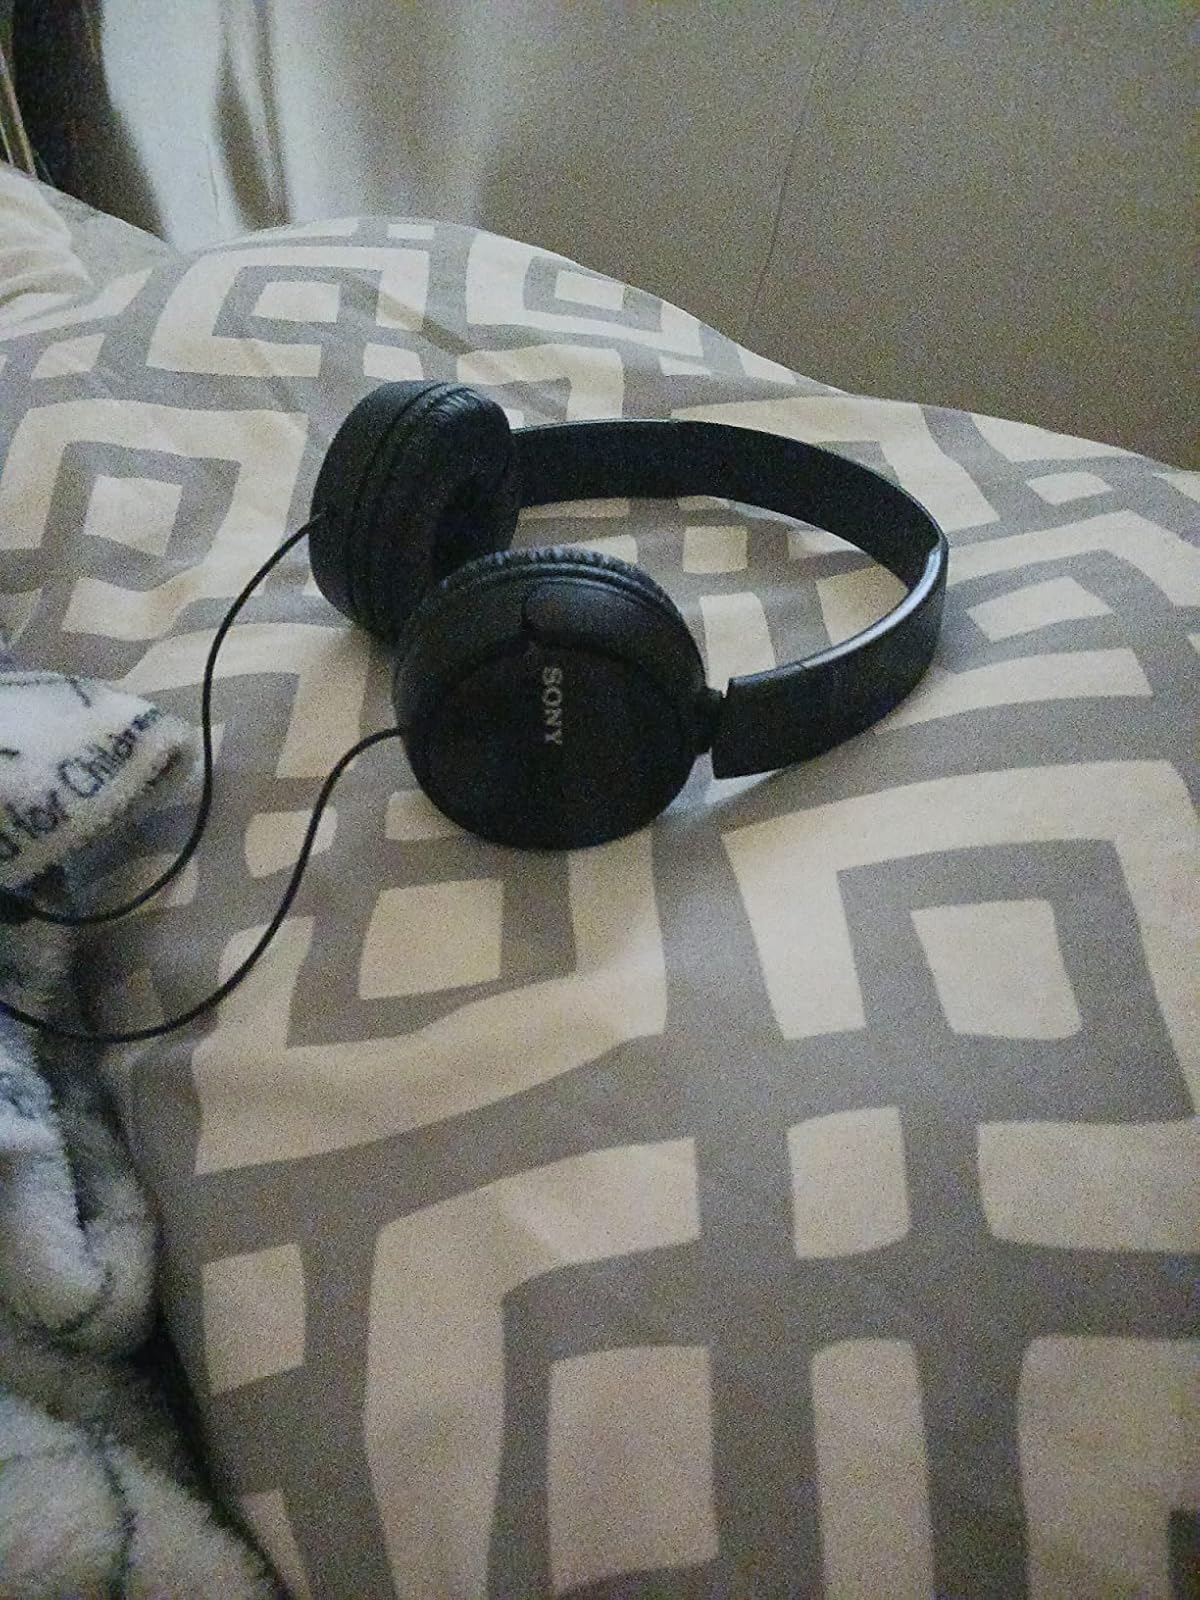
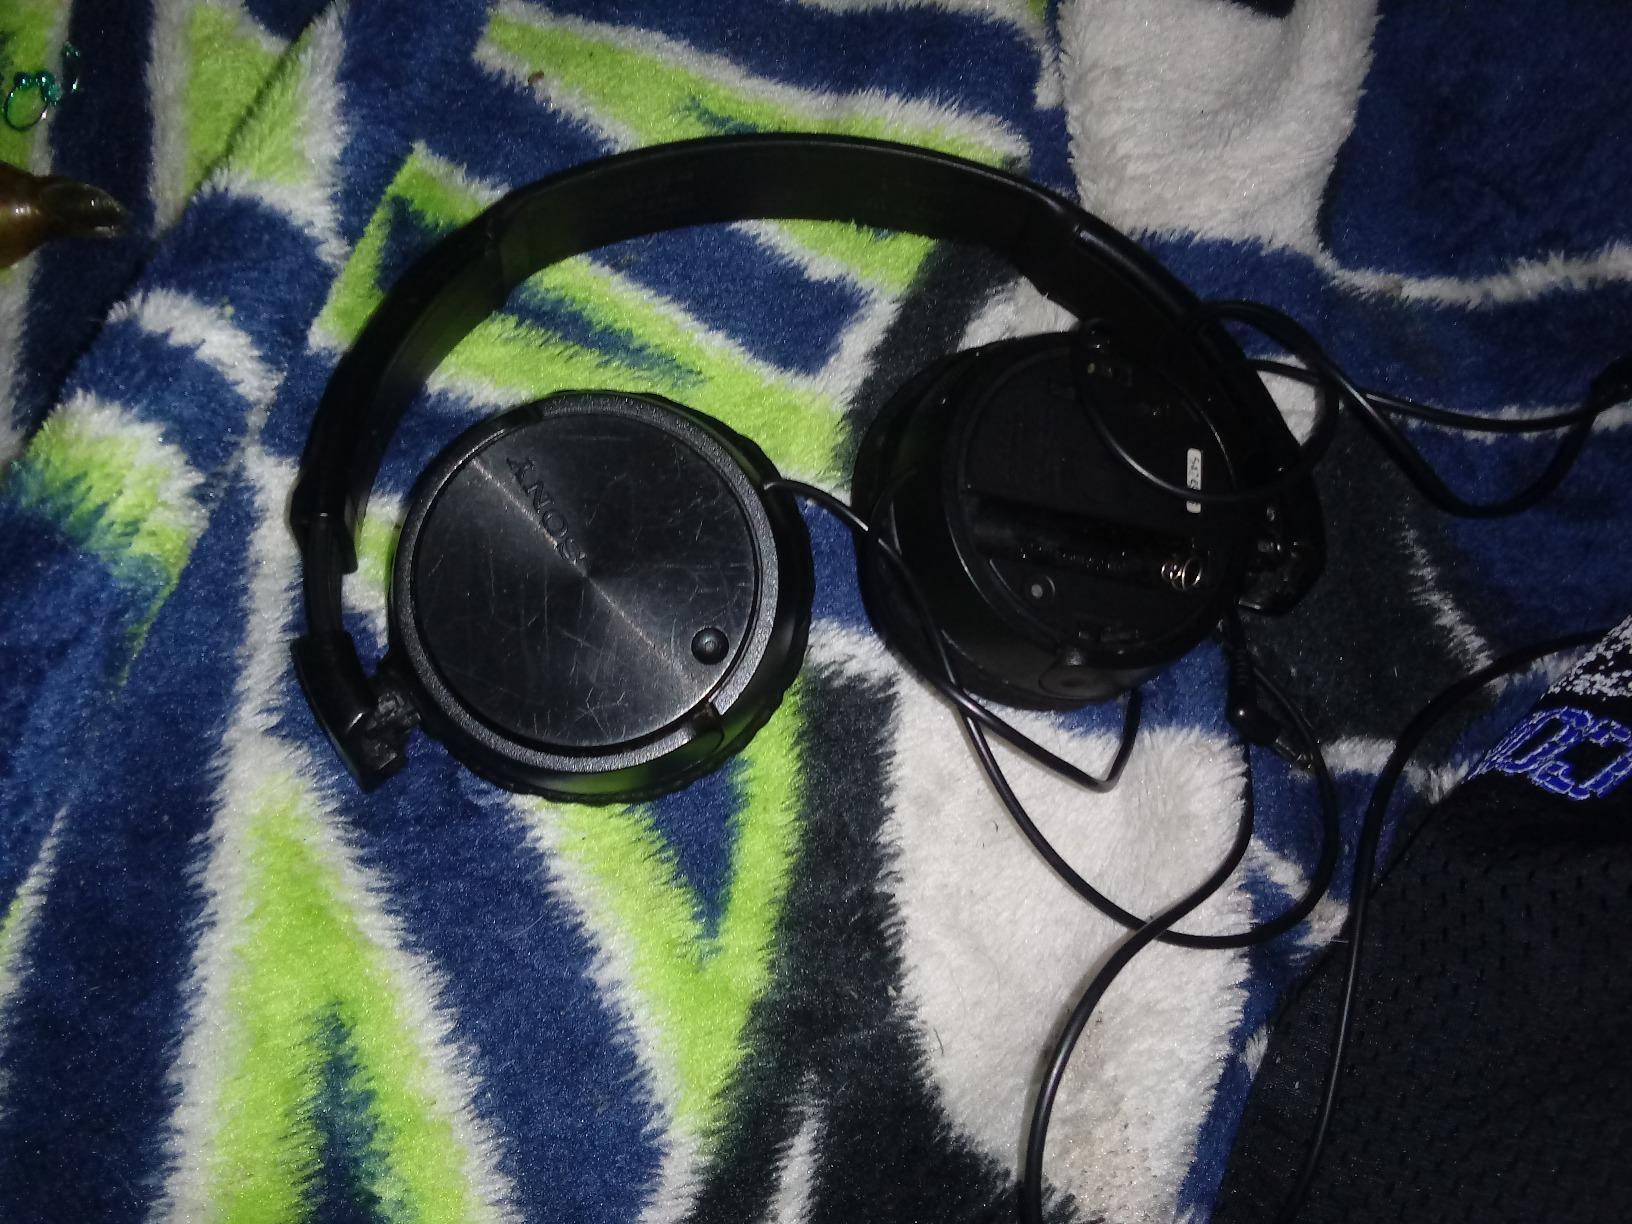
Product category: headphones
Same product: no